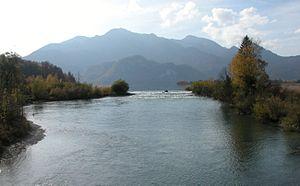
La Loisach est une rivière qui coule dans le Tyrol en Autriche puis en Bavière, en Allemagne.